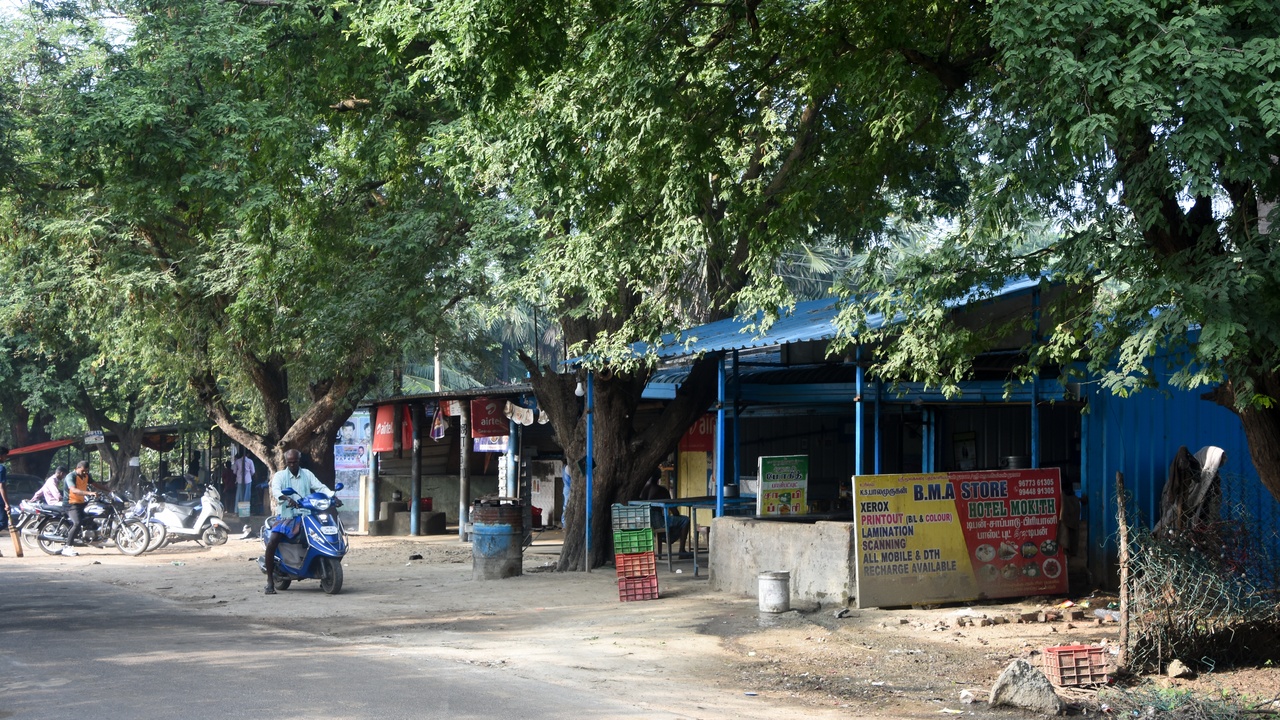
Bus stop on Thiruporur to Thirukalikundram Road, Sirudavoor village, Kancheepuram District, Tamilnadu, India.  24 Jan 2021